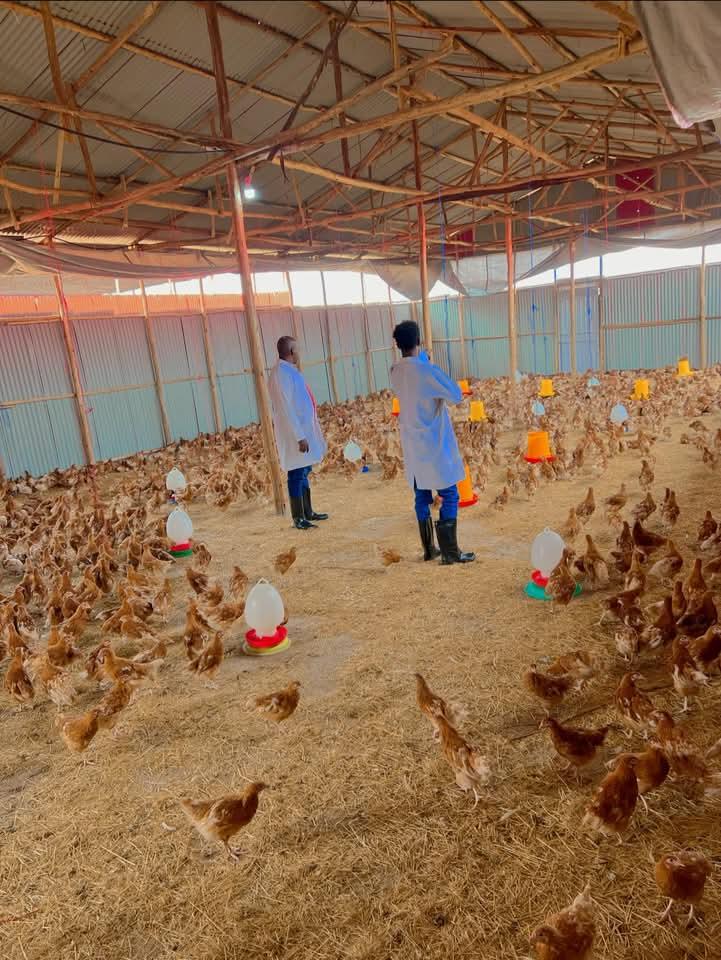
Banda kubwa la kuku, lenye mamia ya kuku wenye manyoya ya kahawia waliotawanyika aridhini, iliyofunikwa na majani makavu. Wanaume wawili waliovalia makoti meupe wamesimama ndani ya banda wakiwachunguza kuku, ndoo za kulishia na vyombo vya maji vimetawanyika ndani ya banda. Huku paa la banda likiwa limejengwa kwa mbao na karatasi ya bati, hii ni kuonyesha juhudi za ufugaji wa kuku kwa ajili ya kuongeza uzalishaji wa nyama na mayai.